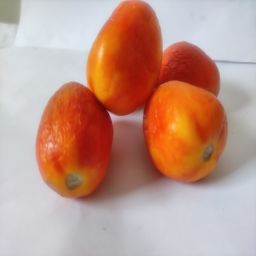
Crop: Tomato
Quality: Old